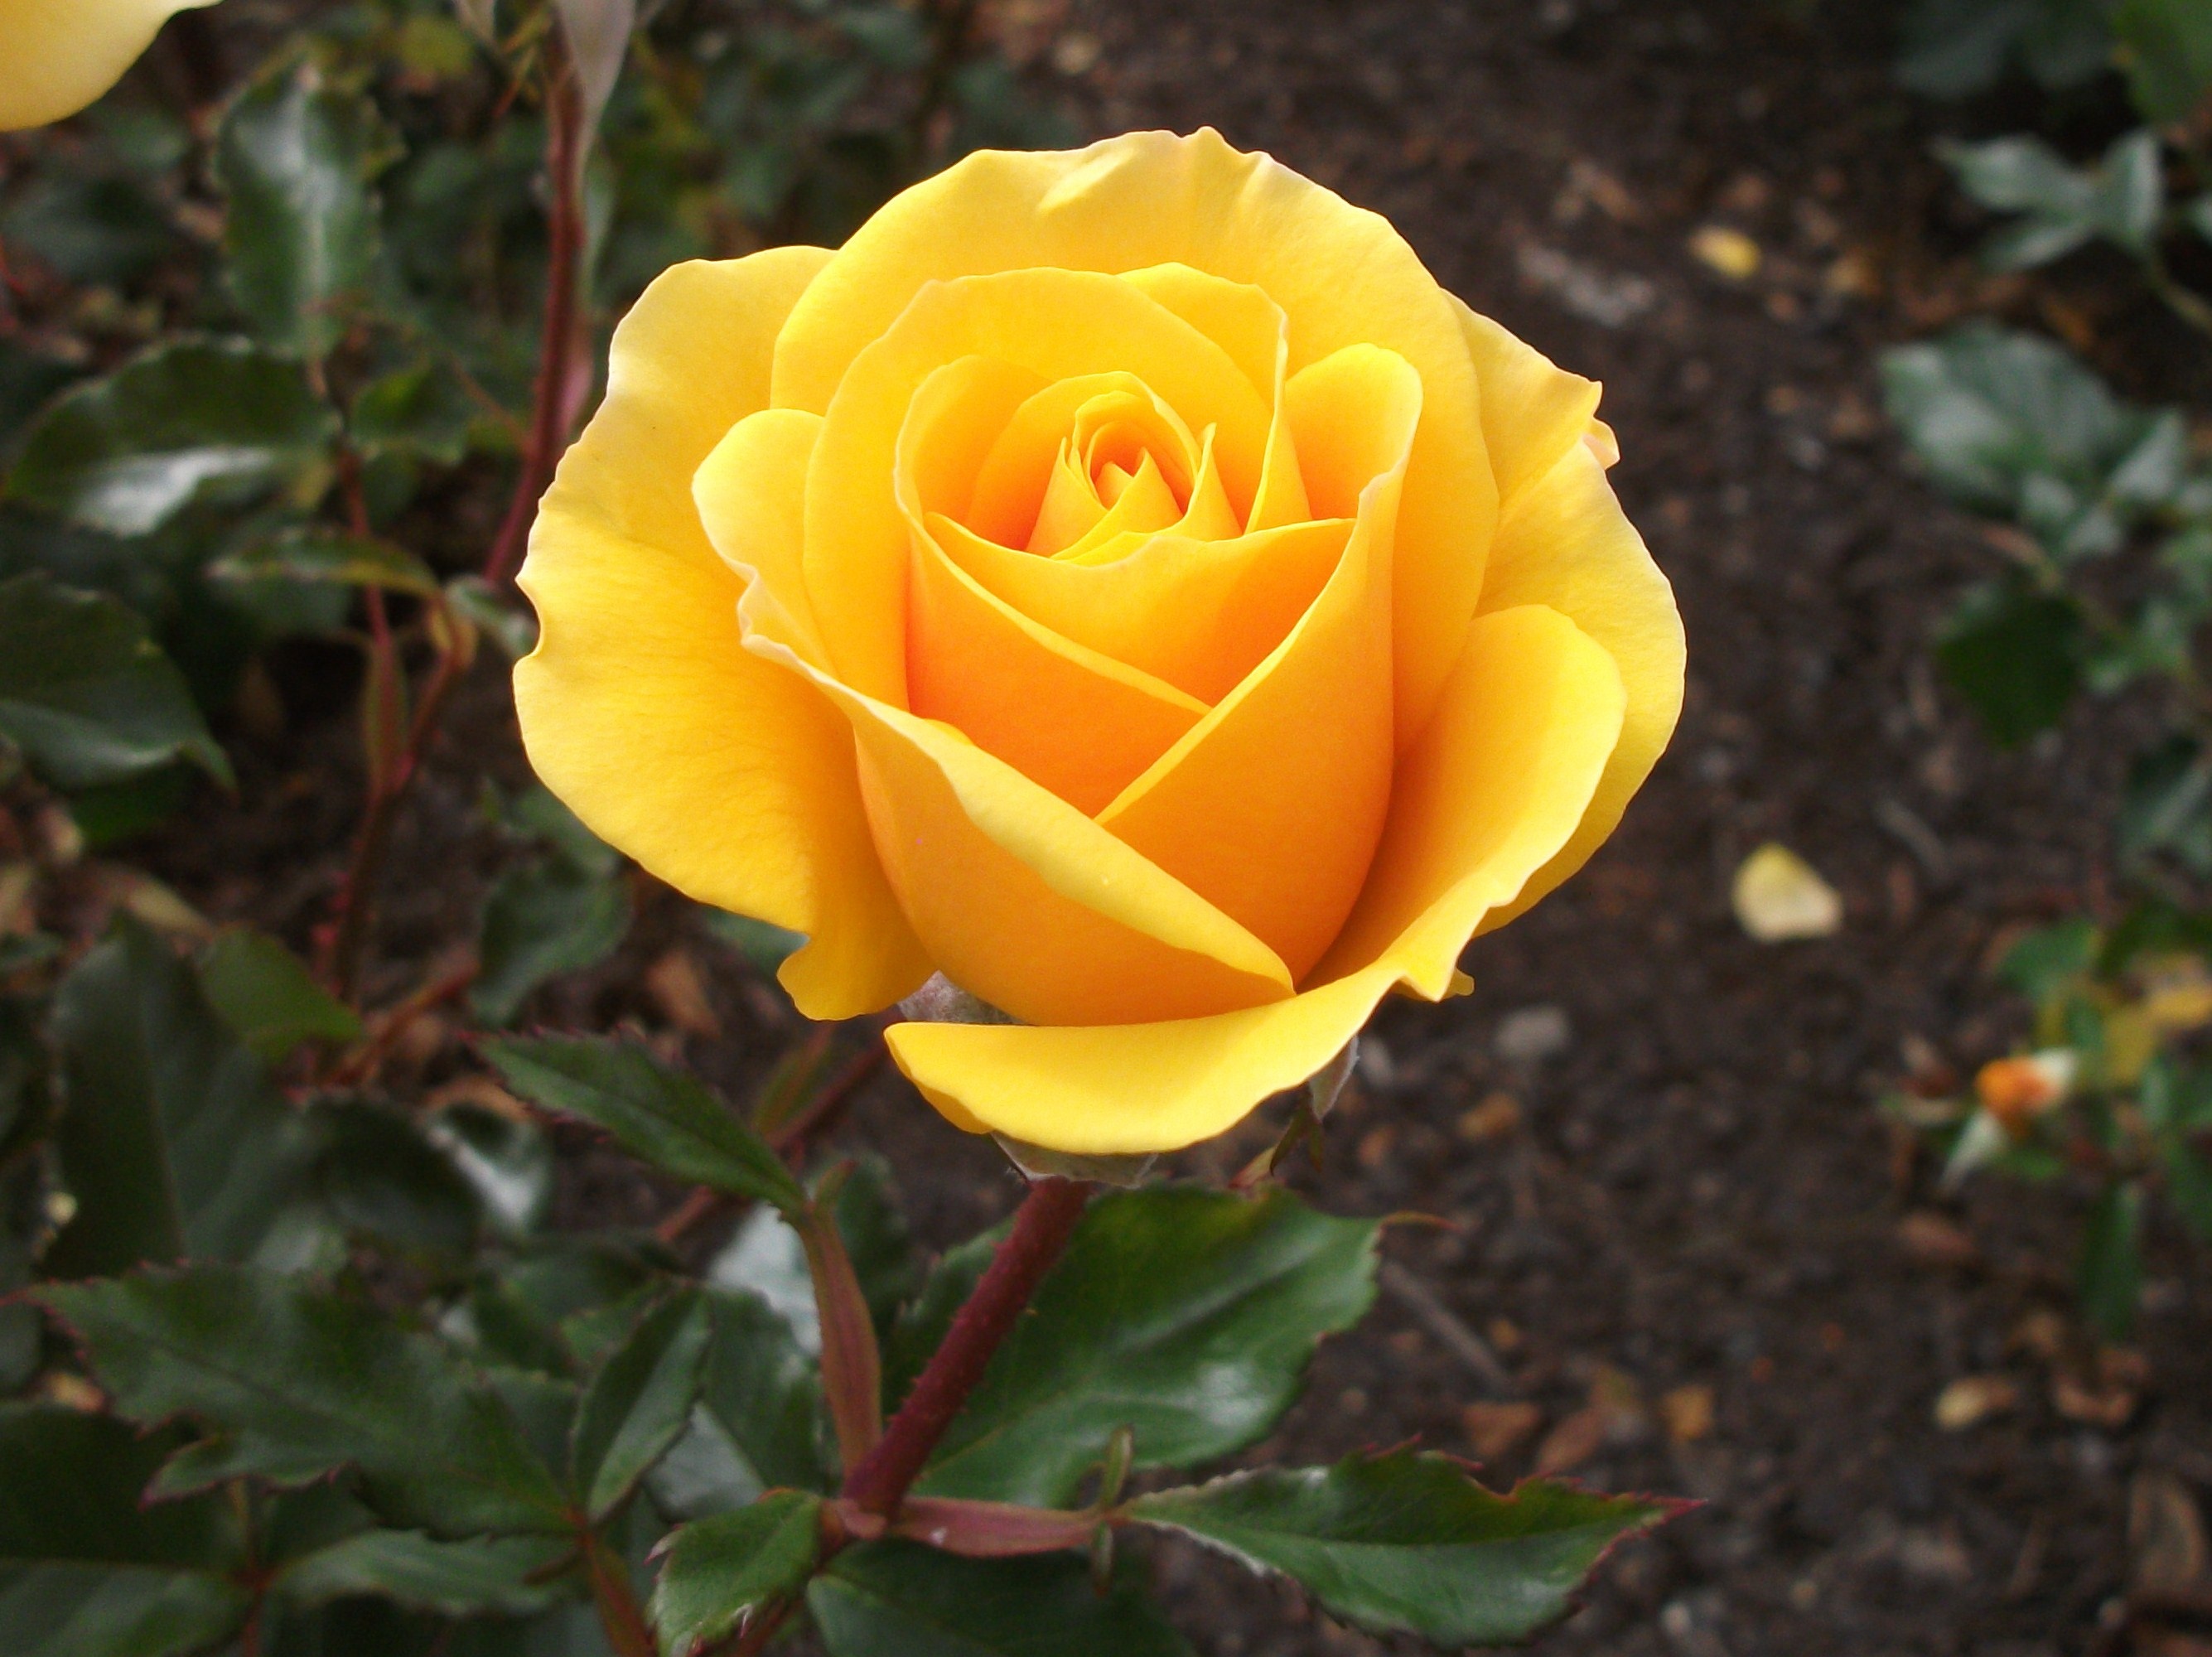
plant, flower, petal, rose, botany, yellow, flora, delicate, floribunda, yellow rose, flowering plant, garden roses, rose family, land plant, rose order, austrian briar